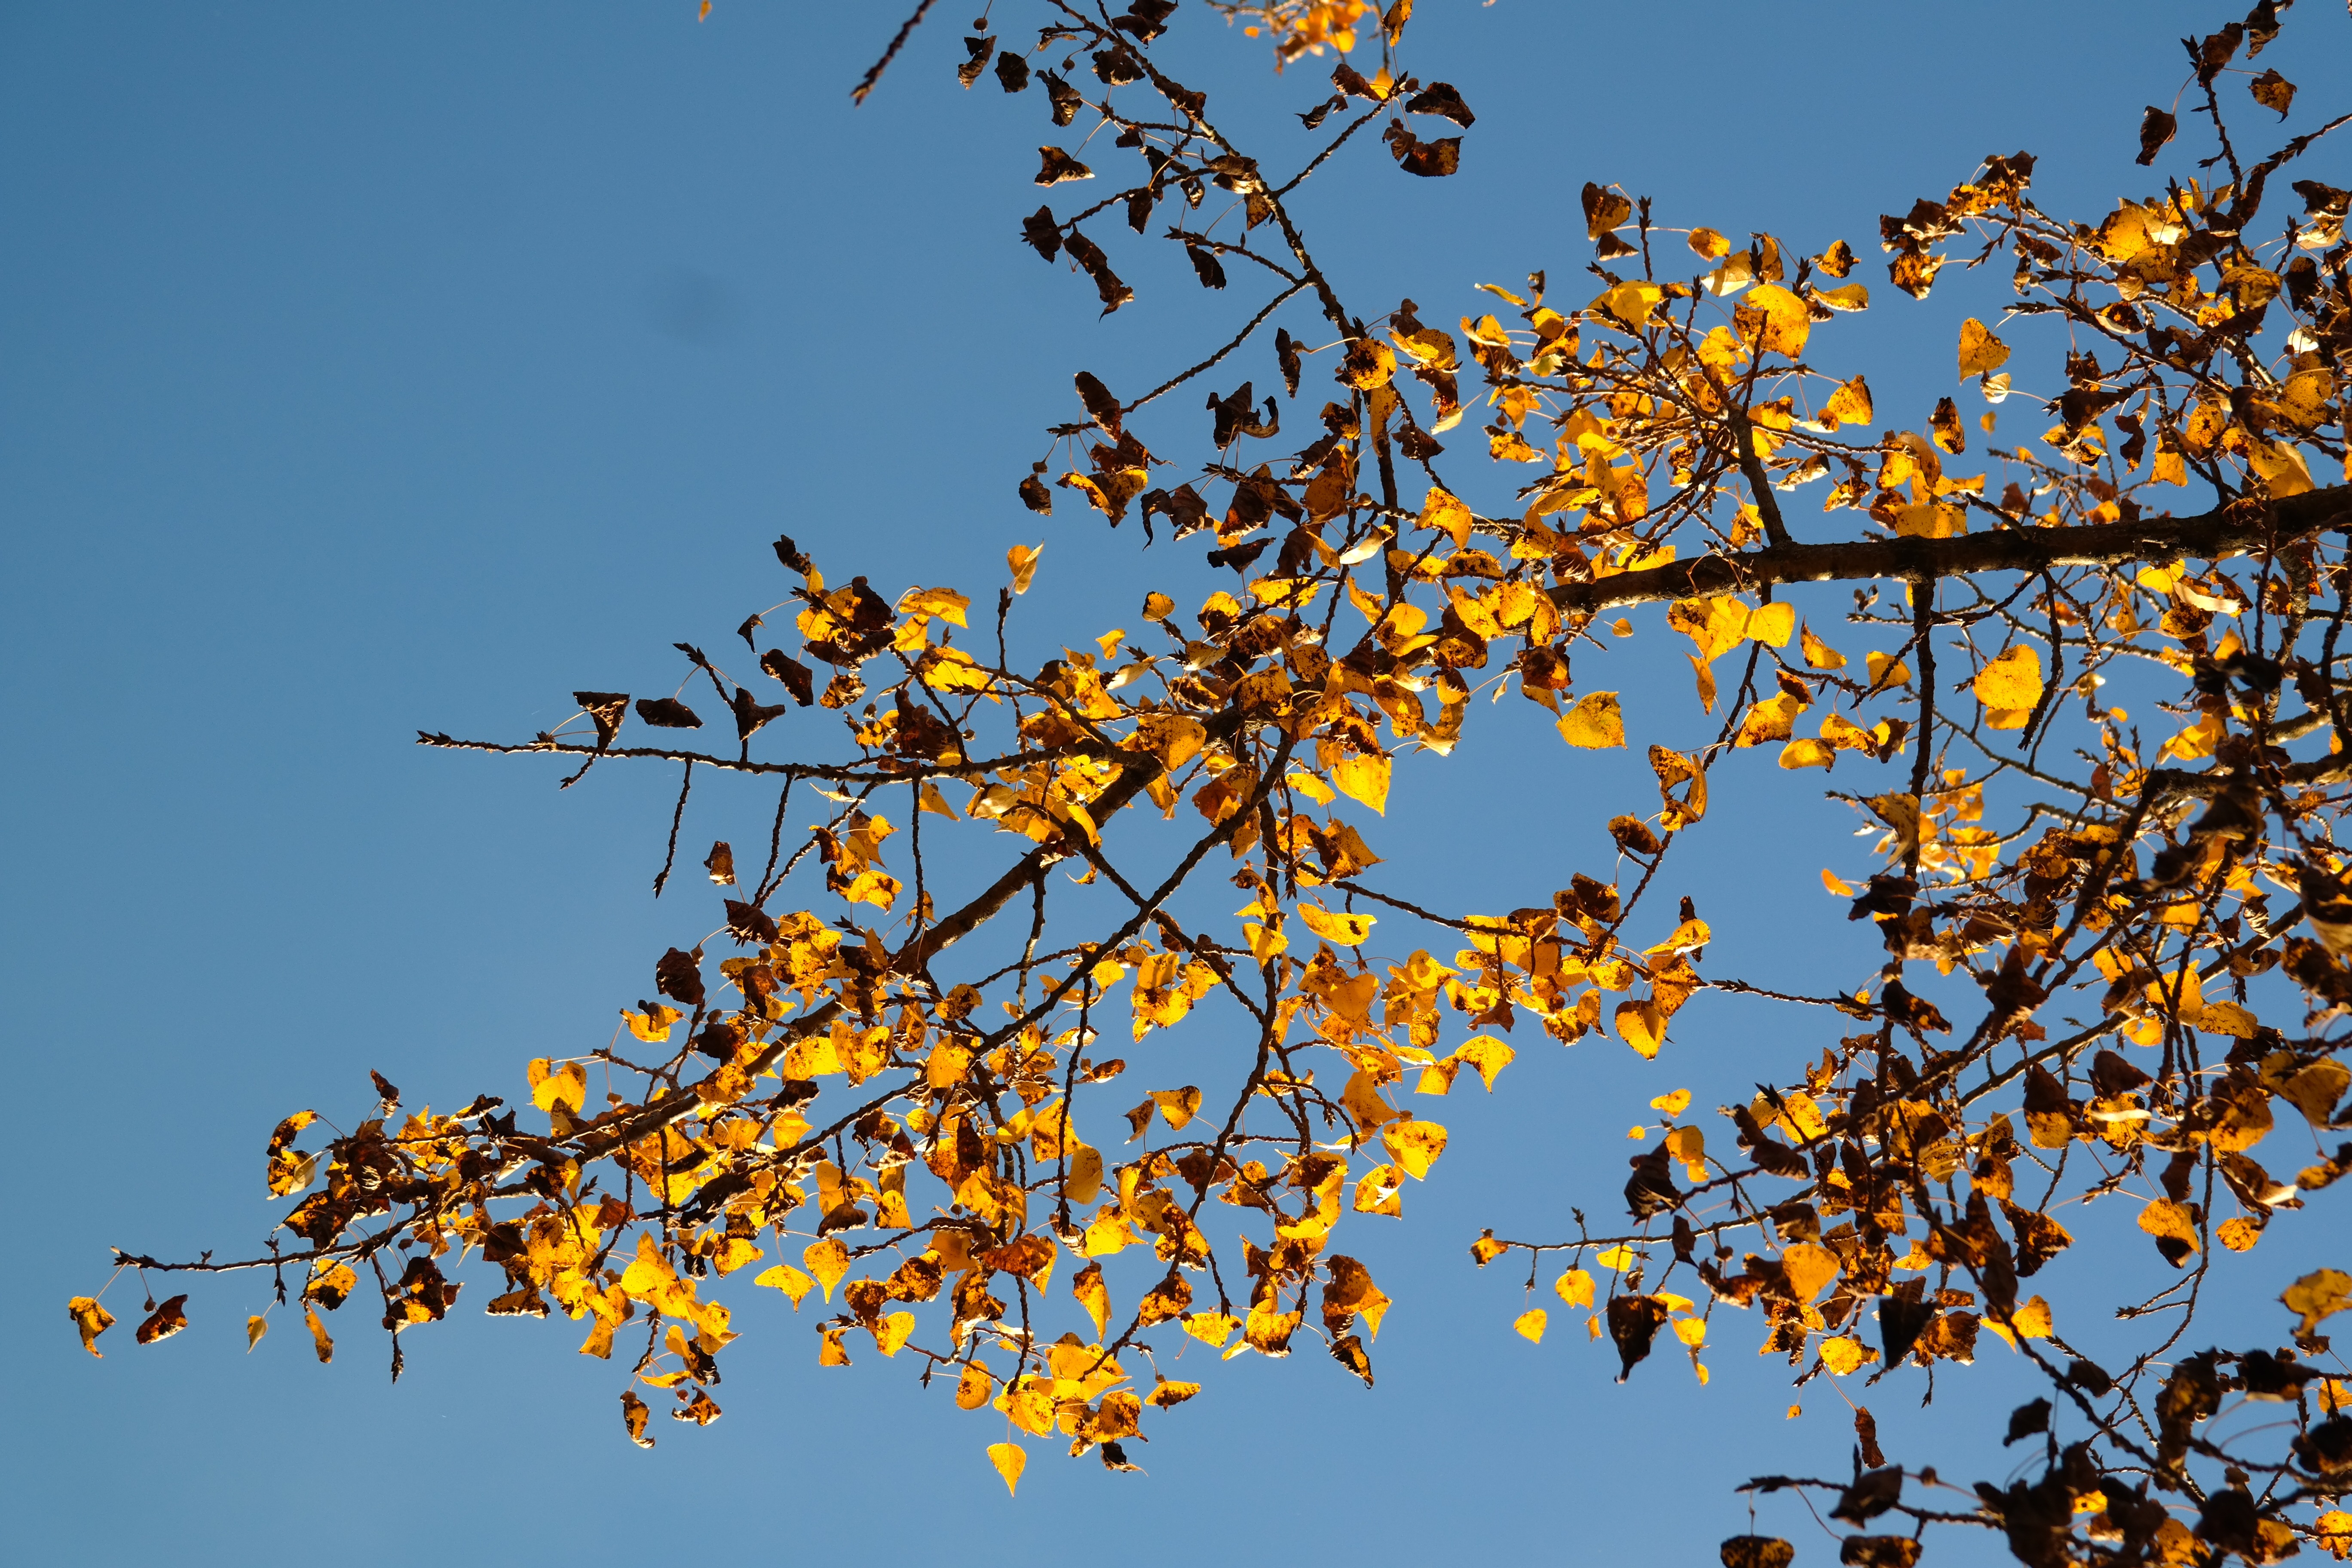
tree, nature, branch, blossom, plant, sky, sunlight, leaf, flower, golden, autumn, botany, yellow, flora, season, leaves, hybrid, fall foliage, leaves in the autumn, poplar, golden autumn, black poplar, populus nigra, poplar leaf, canadian poplar, woody plant, bastard black poplar, populus deltoides, european black poplar